Indigenous Philippine folk religions

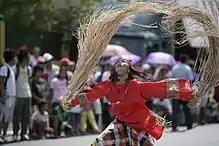
A Hiligaynon woman depicting a "babaylan" (Visayan shaman) during a festival. According to Spanish records, majority of pre-colonial shamans were women, while the other portion was composed of feminized men. Both of which were treated by the natives with high respect, equal to the "datu" (domain ruler). Due to Spanish colonization, many of the islands' shamans were brutalized in the name of Christianity, misogyny, and racism.

Each ethnic group has their own concept and number of the soul of a being, notably humans. In most cases, a person has two or more souls while he or she is alive. The origin of a person's soul have been told through narratives concerning the Indigenous Philippine folk religions, where each ethnic religion has its unique concept on soul origin, soul composition, retaining and caring for the soul, and other matters, such as the eventual passage of the soul after the person's life is relinquished. In some cases, the souls are provided by certain deities such as the case among the Tagbanwa, while in others, the soul comes from certain special regions such as the case among the Bisaya. Some people have two souls such as the Ifugao, while others have five souls such as the Hanunoo Mangyan. In general, a person's physical and mental health contribute to the overall health of the person's souls. In some instances, if a soul is lost, a person will become sick, and if all living souls are gone, then the body eventually dies. However, there are also instances in which the body can still live despite the loss of all of its souls, such as the phenomenon called mekararuanan among the Ibanag. Overall, caring for one's self is essential to long life for the souls, which in turn provide a long life to the body.